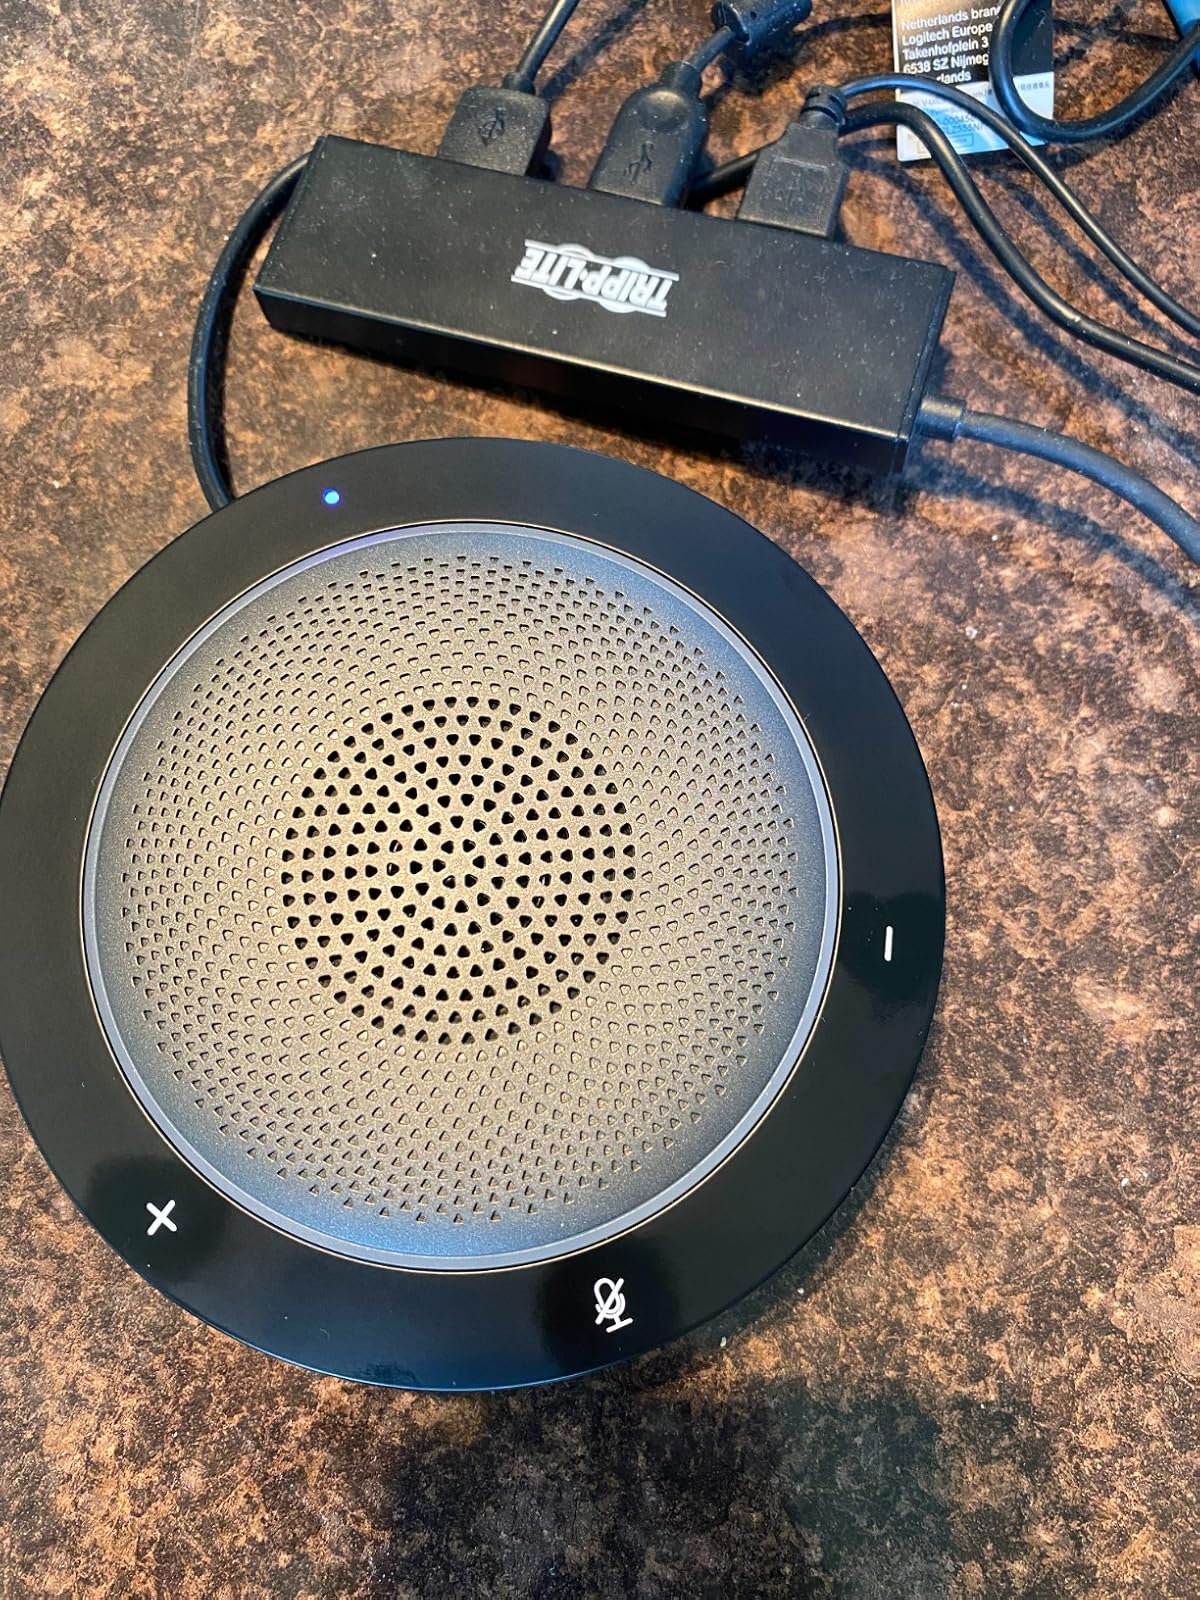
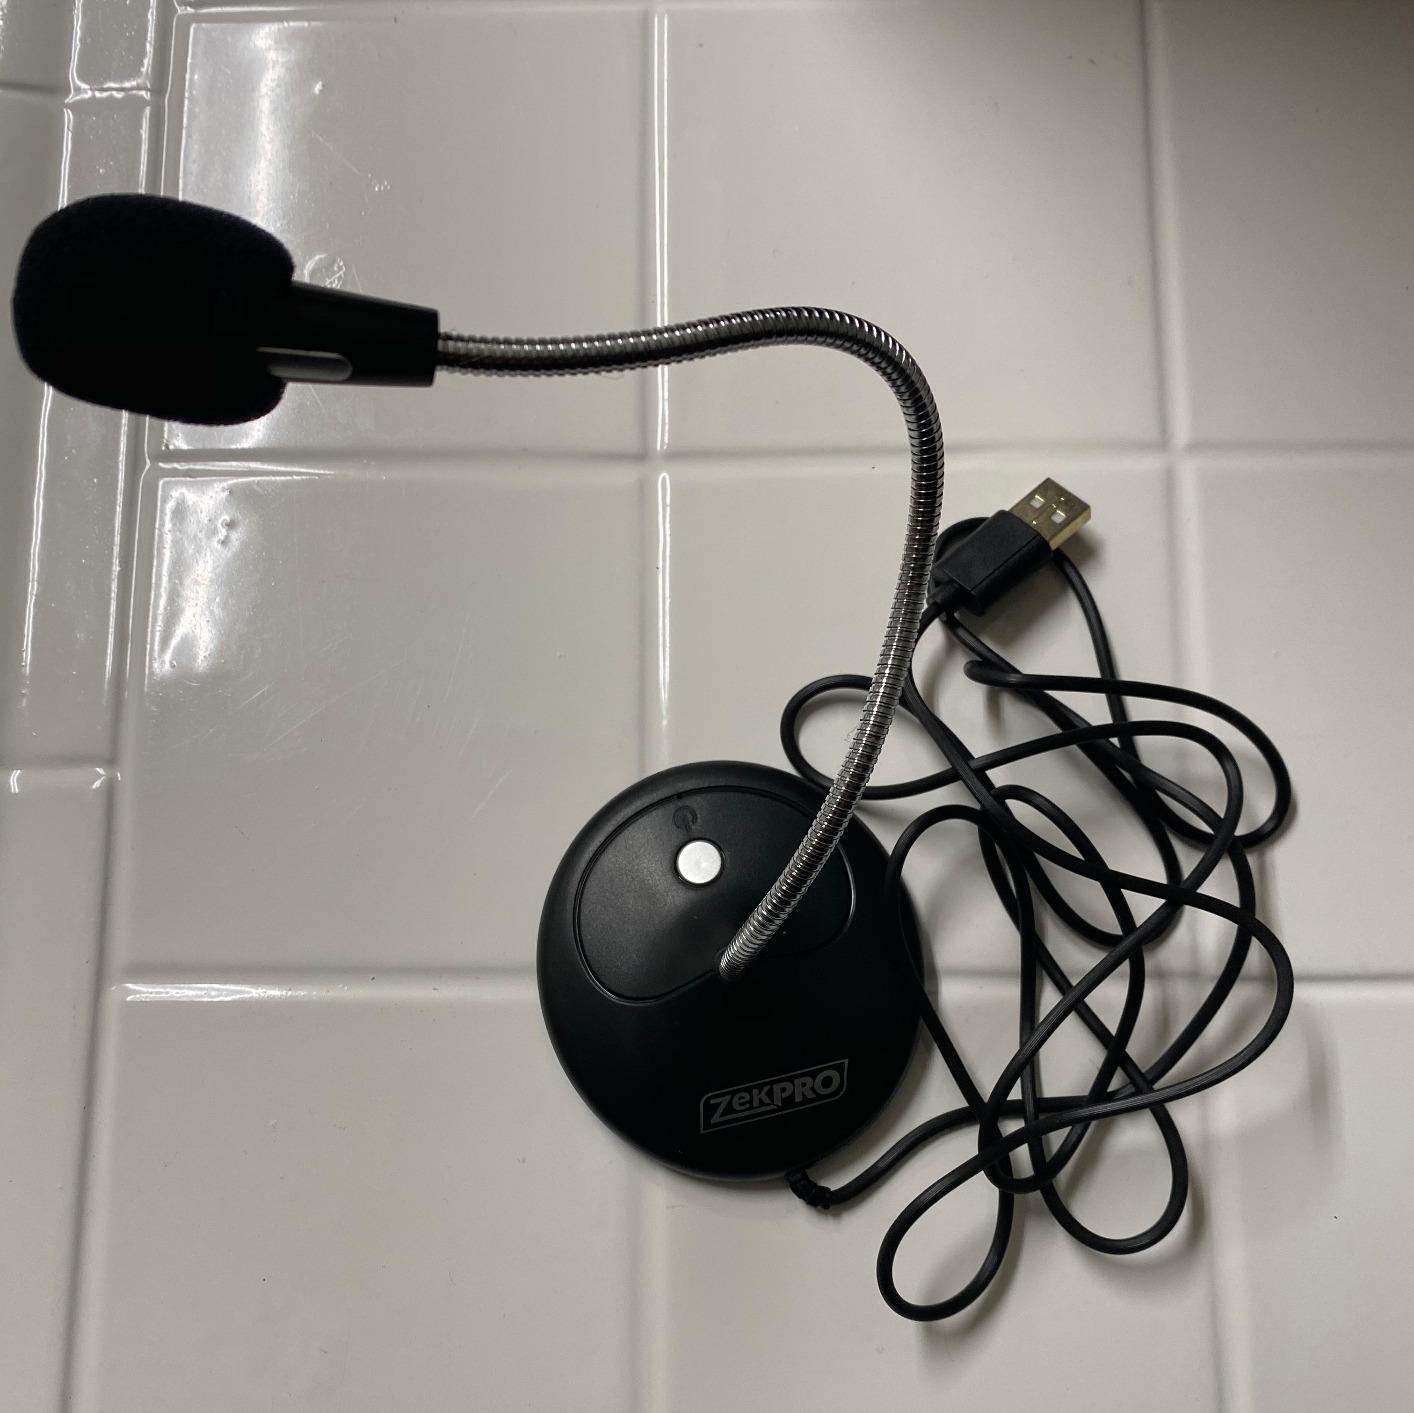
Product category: microphone
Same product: no